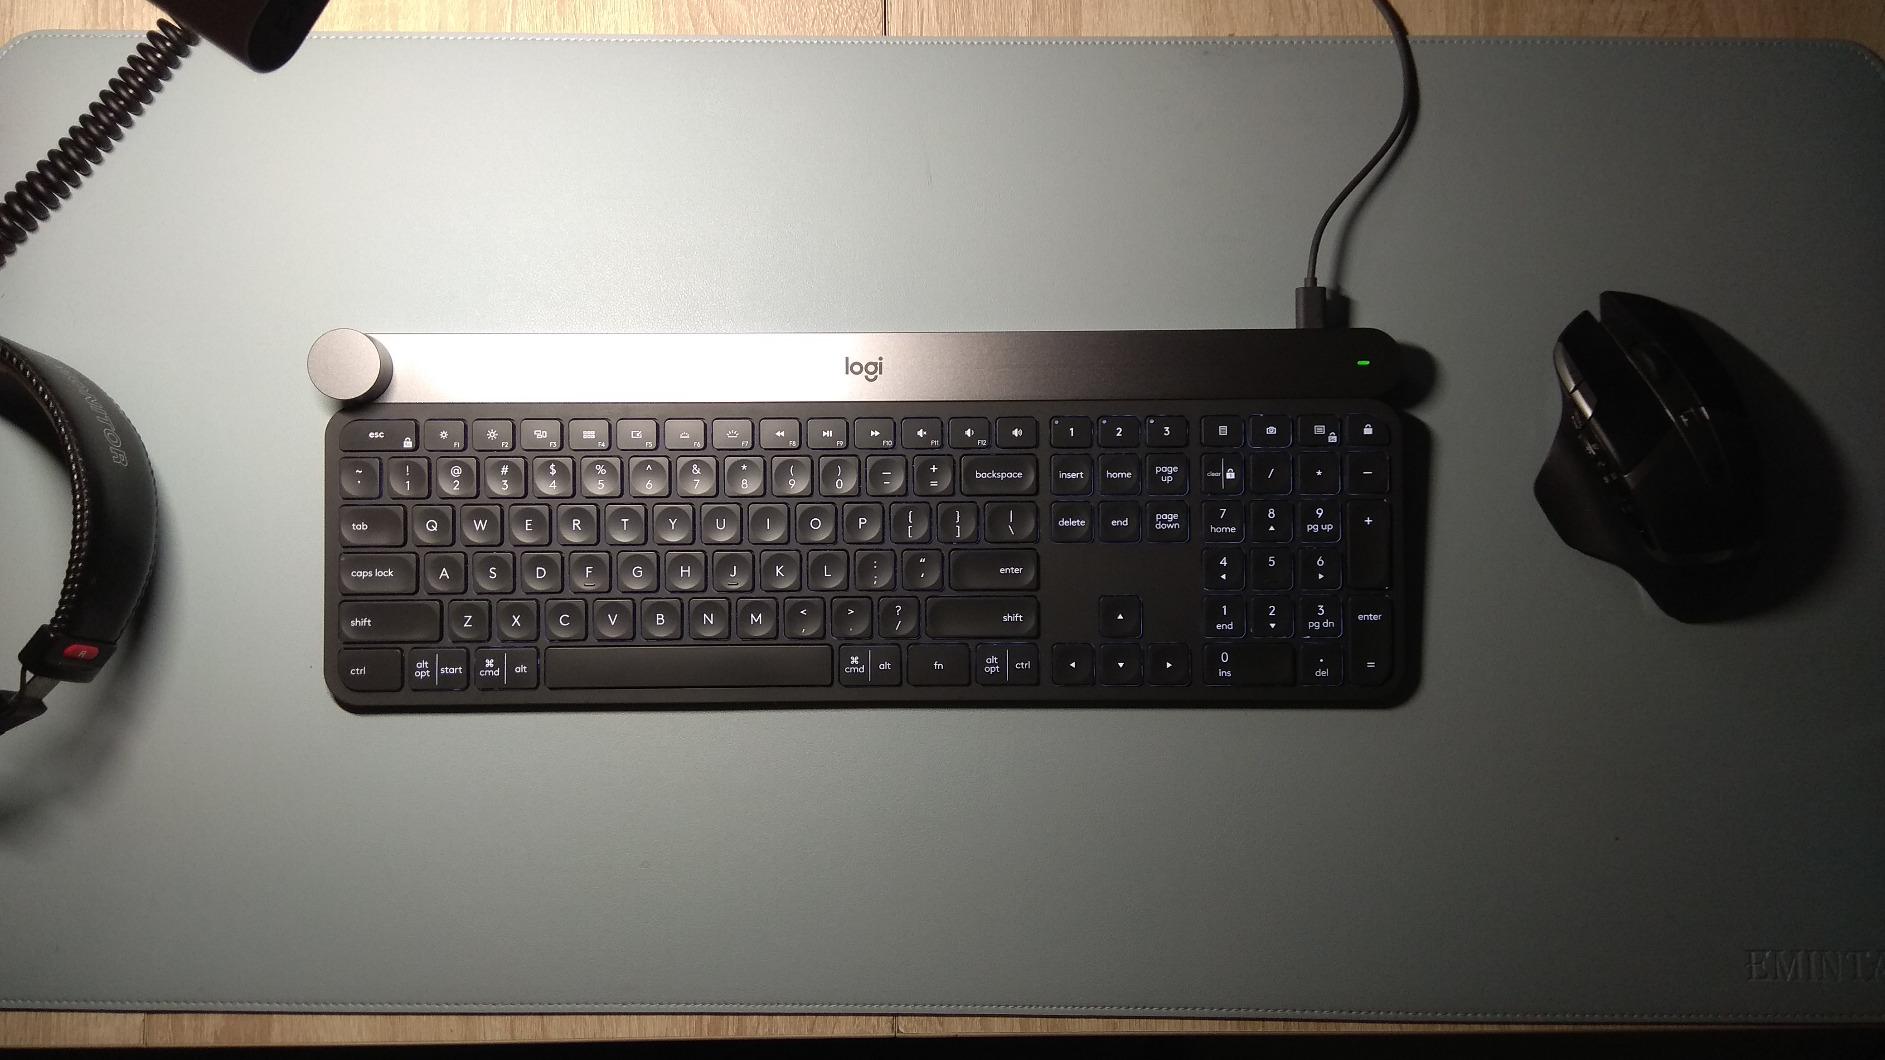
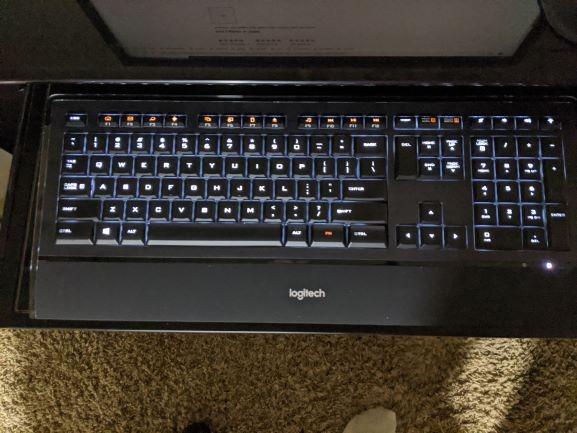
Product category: keyboard
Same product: no